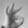
ASL letter: F